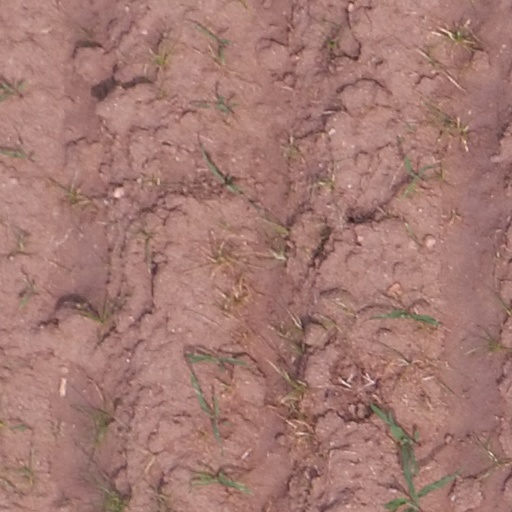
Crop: maize; corn